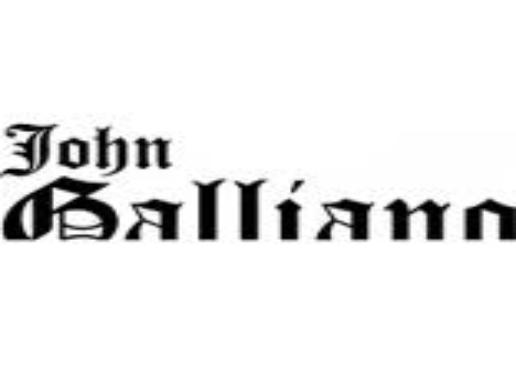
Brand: John Galliano
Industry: Clothes